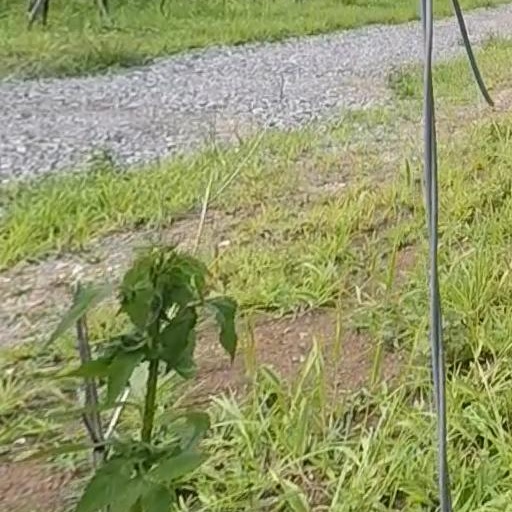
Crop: grape